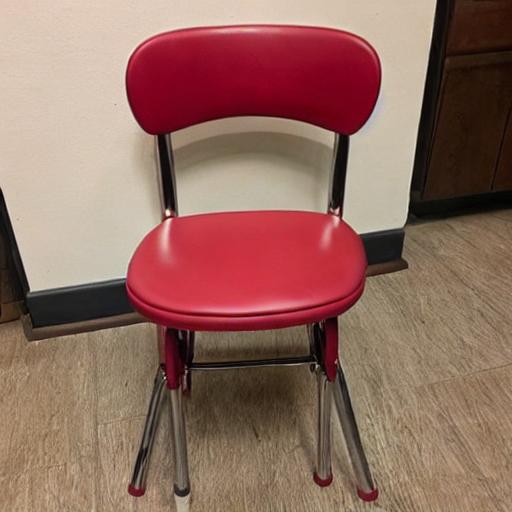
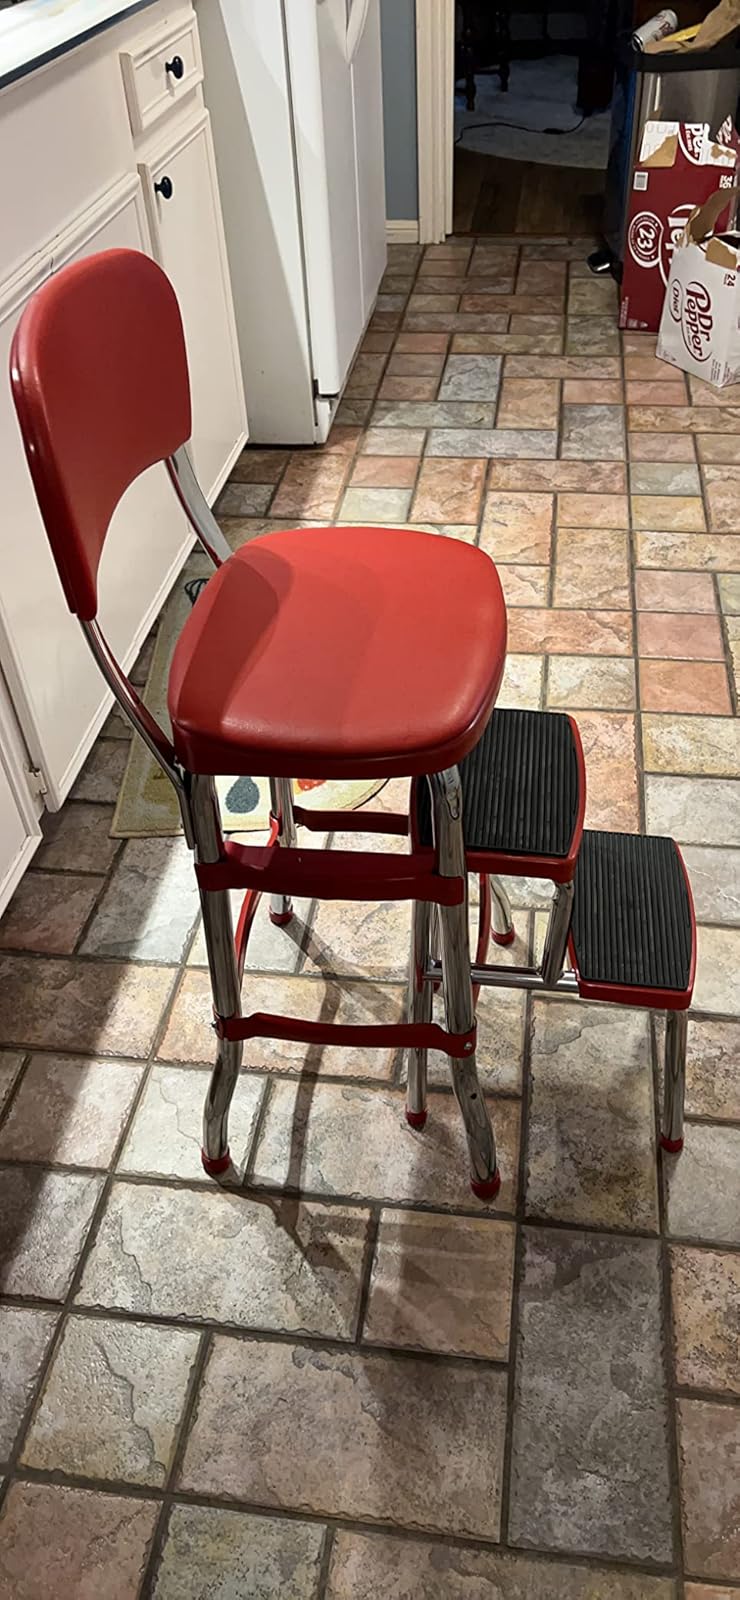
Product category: items_chair
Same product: no